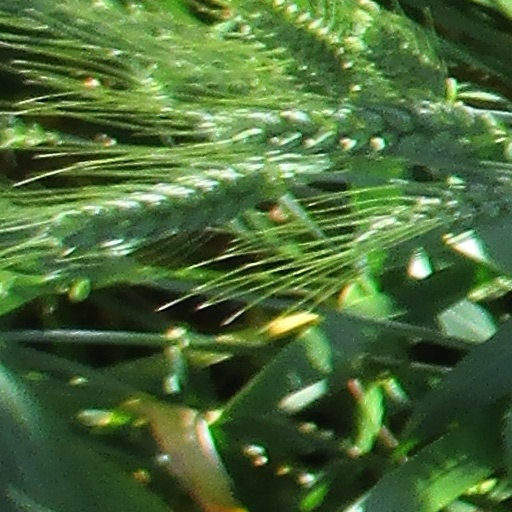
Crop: wheat